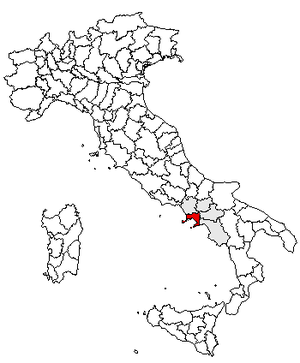
Napoli (provins)
Provinsen Napoli er en provins i regionen Campania i det sydlige Italien. Napoli er provinsens hovedby.